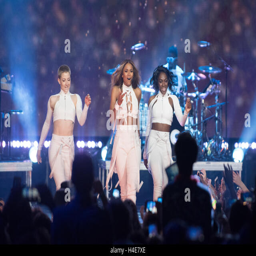
pop artist performs for the crowd